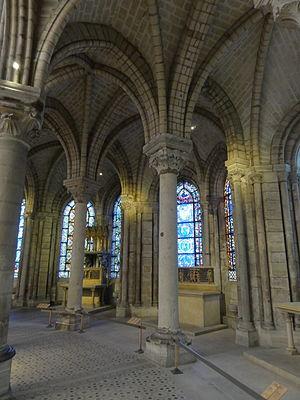
Déambulatoire.
Les vitraux de la basilique de Saint-Denis sont parmi les plus anciens vitraux gothiques du monde ; si les fondations de la basilique remontent au Vᵉ siècle de notre ère, au nord de Paris, l'église actuelle remonte au XIIᵉ siècle. Elle est l'une des plus anciennes églises gothiques du monde et a été une des premières à être dotée de vitraux chargés d’embellir la lumière, de la transformer en quelque sorte en « lumière divine » selon la pensée de l'abbé Suger, le propre des églises gothiques, comparé aux églises romanes, étant justement d’introduire dans les édifices de la lumière. Les verrières de Saint-Denis sont parmi les plus importantes du Moyen Âge en raison de leur précocité d'exécution et de leur symbolique.
La basilique Saint-Denis est une église de style gothique située au centre de la ville de Saint-Denis, à 5 kilomètres au nord de Paris dans le département français de Seine-Saint-Denis en région Île-de-France.